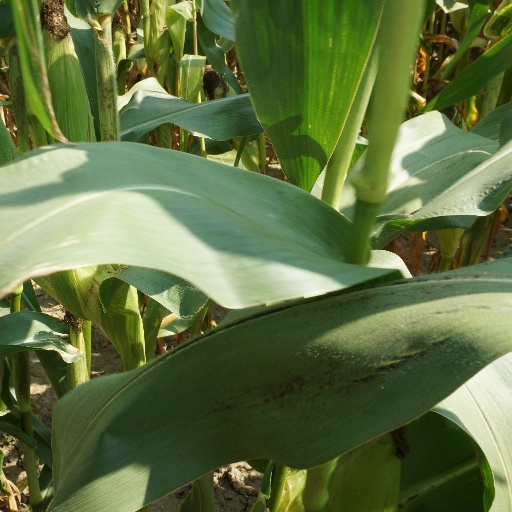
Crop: maize; corn